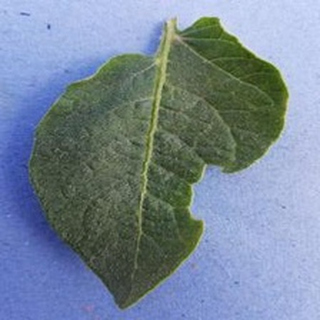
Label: healthy_potato